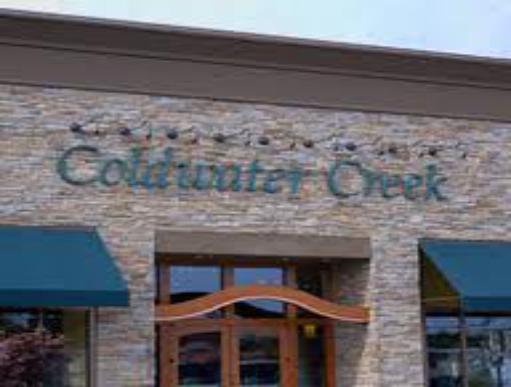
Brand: Coldwater Creek
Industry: Clothes